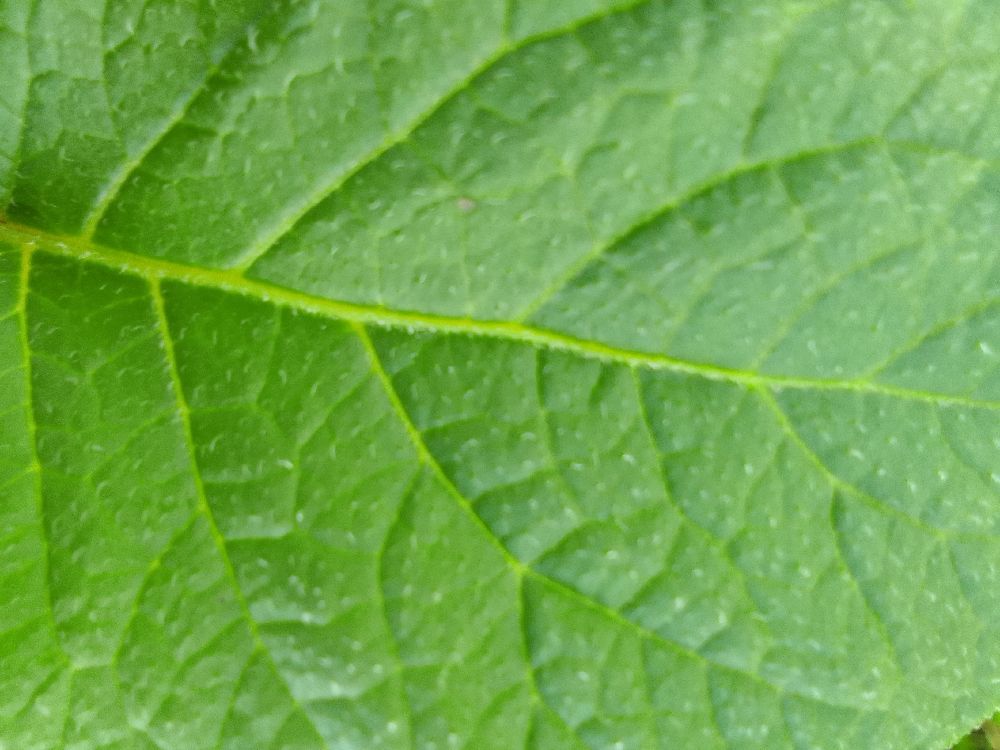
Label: Healthy